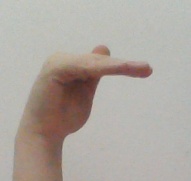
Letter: khaa